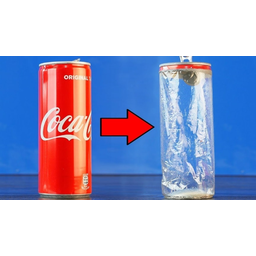
Label: metal